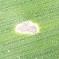
Crop: Maize
Condition: spodoptera-frugiperda-a